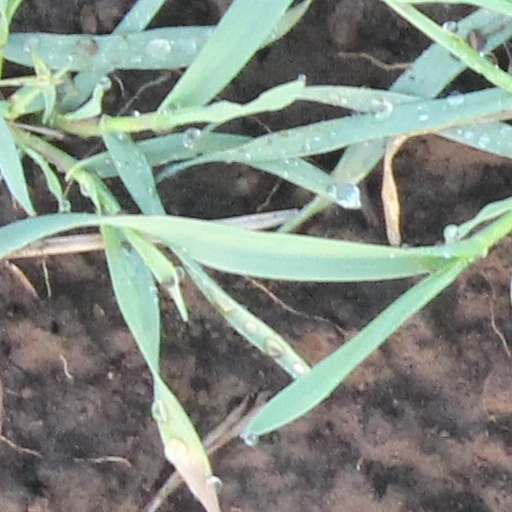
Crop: wheat